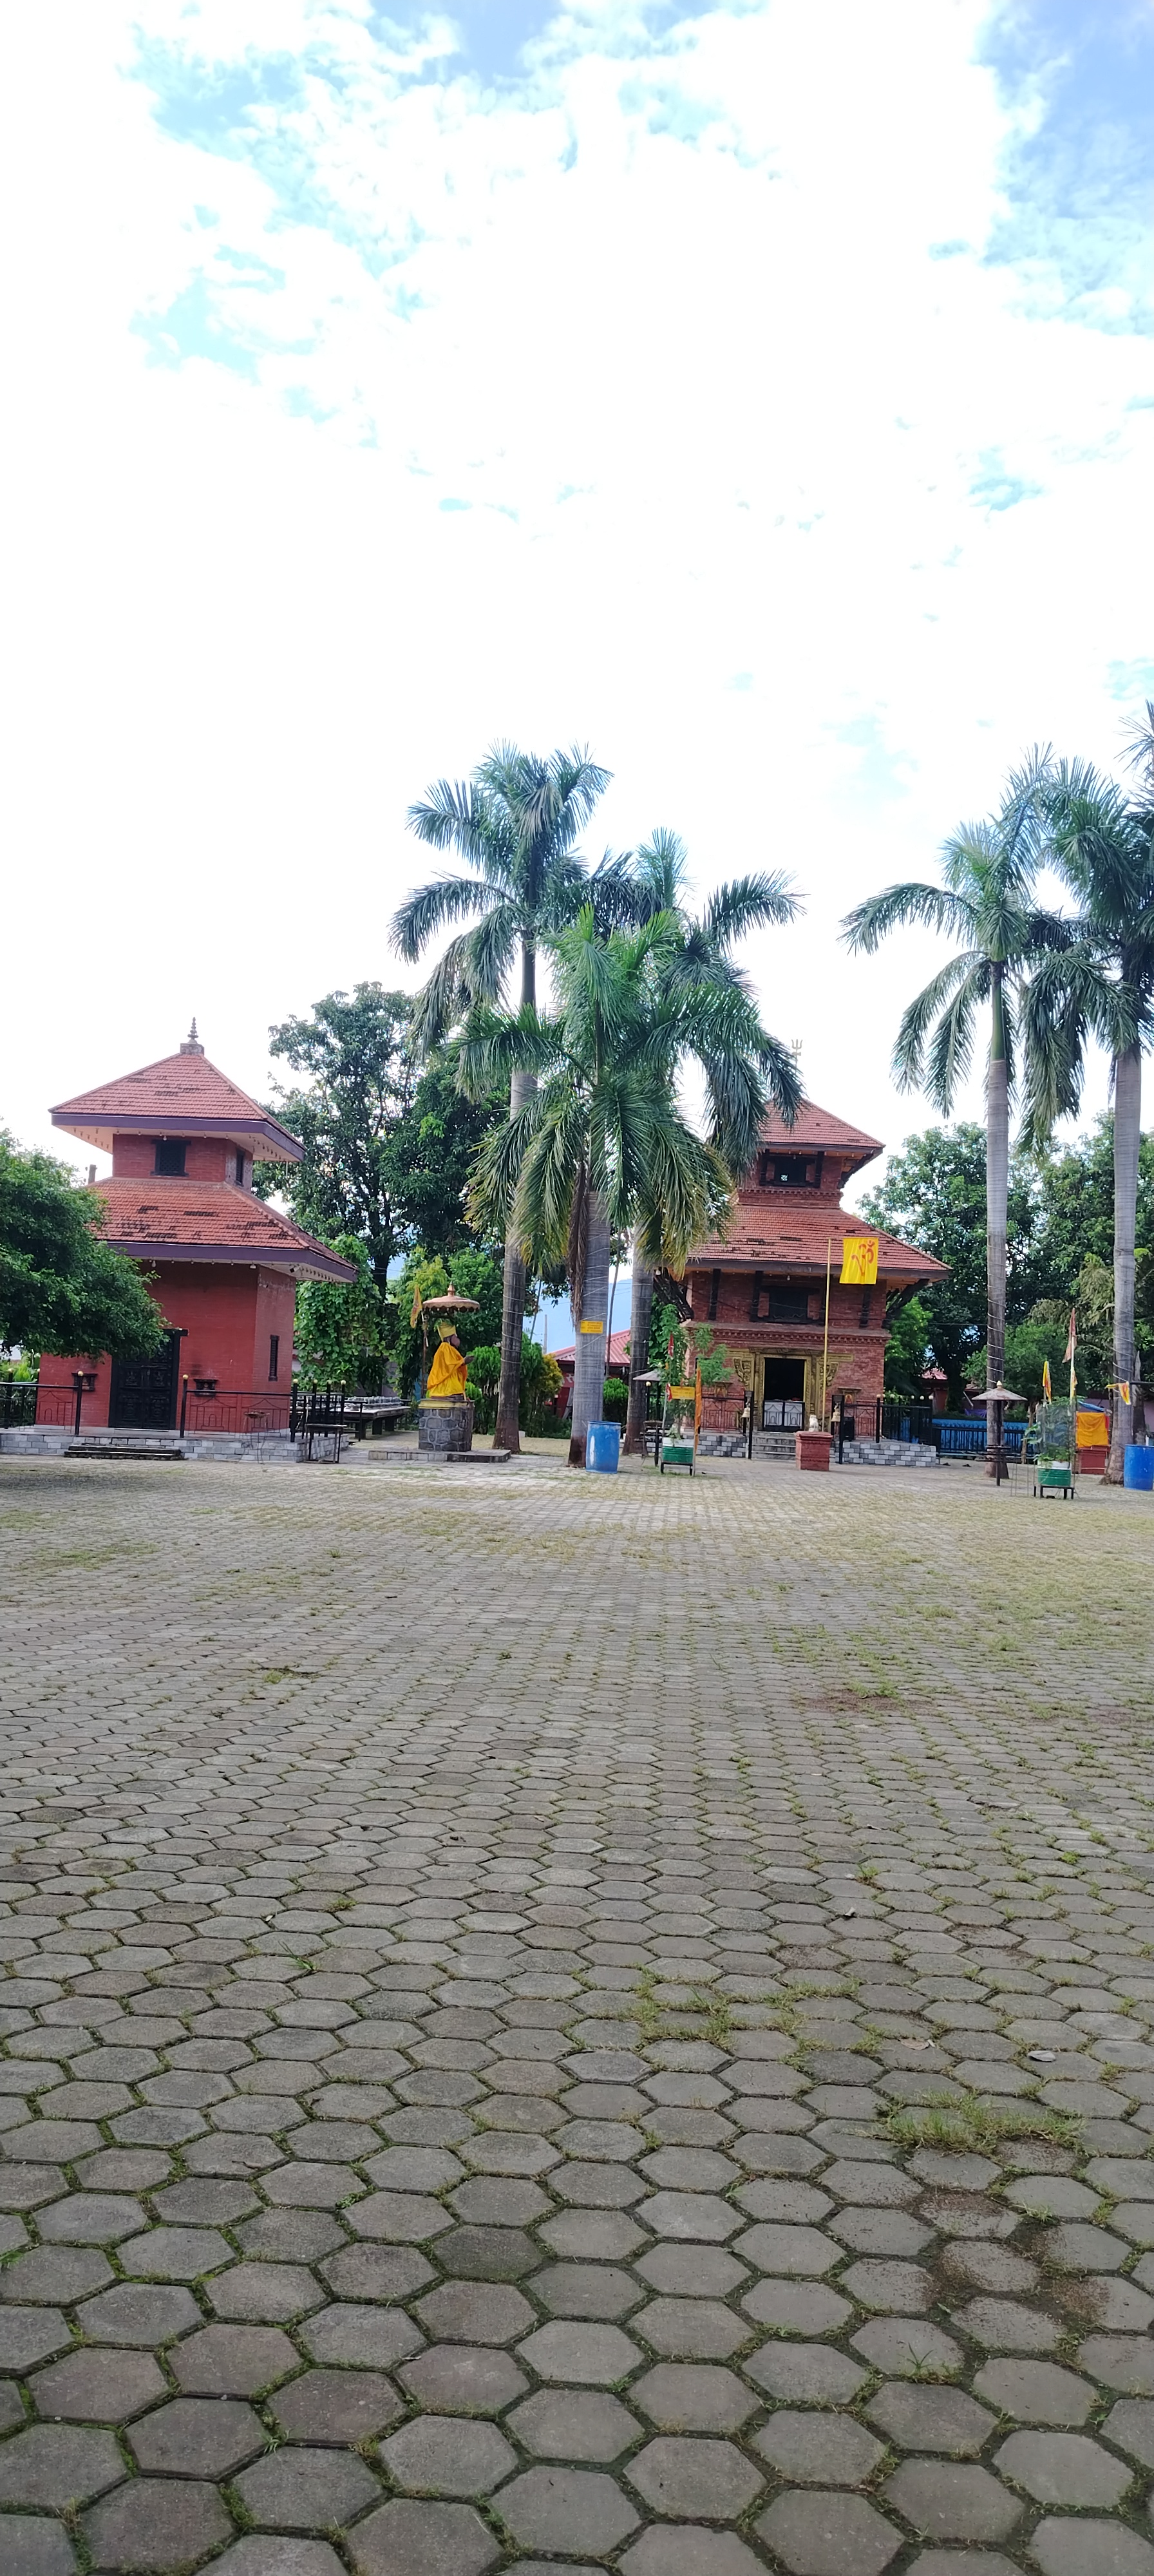
Heritage site: MahaKaleshwor_Shiva_Temple